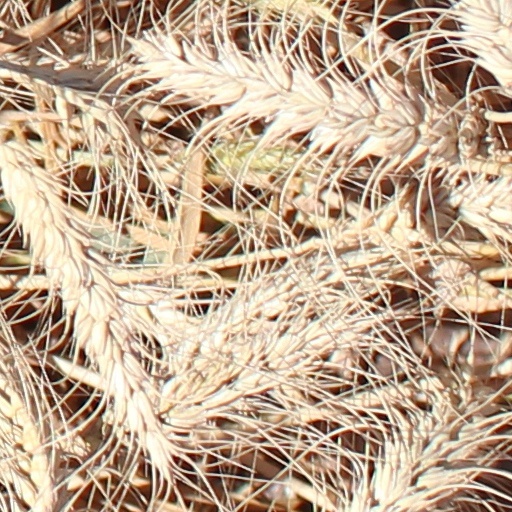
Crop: wheat